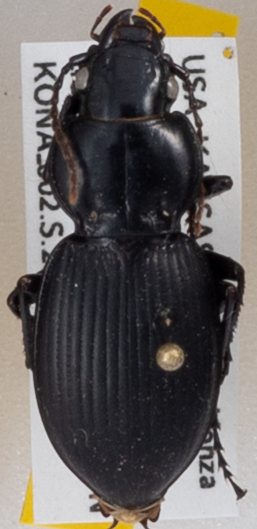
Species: Cyclotrachelus sodalis
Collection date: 2023-06-21
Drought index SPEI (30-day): -0.732
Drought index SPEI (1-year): -0.728
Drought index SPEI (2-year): -0.71